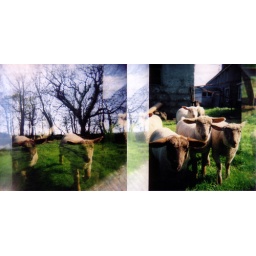
Young sheep in the field by my house.